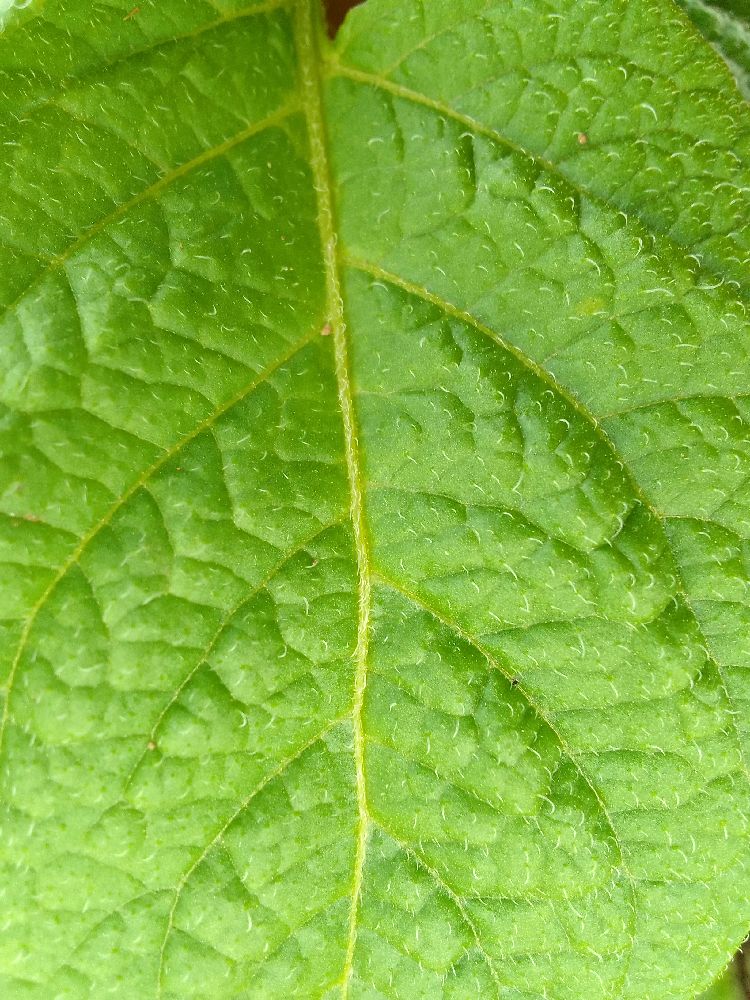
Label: Healthy